Red Sea Rift

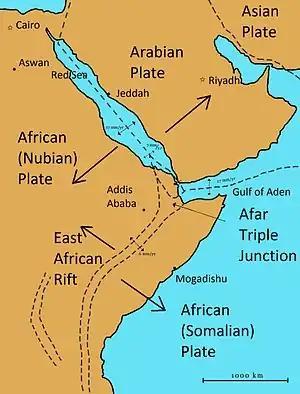
Red Sea Rift between the African (Nubian) Plate and the Arabian plate

The Red Sea Rift is a mid-ocean ridge between two tectonic plates, the African plate and the Arabian plate. It extends from the Dead Sea Transform fault system, and ends at an intersection with the Aden Ridge and the East African Rift, forming the Afar triple junction in the Afar Depression of the Horn of Africa.